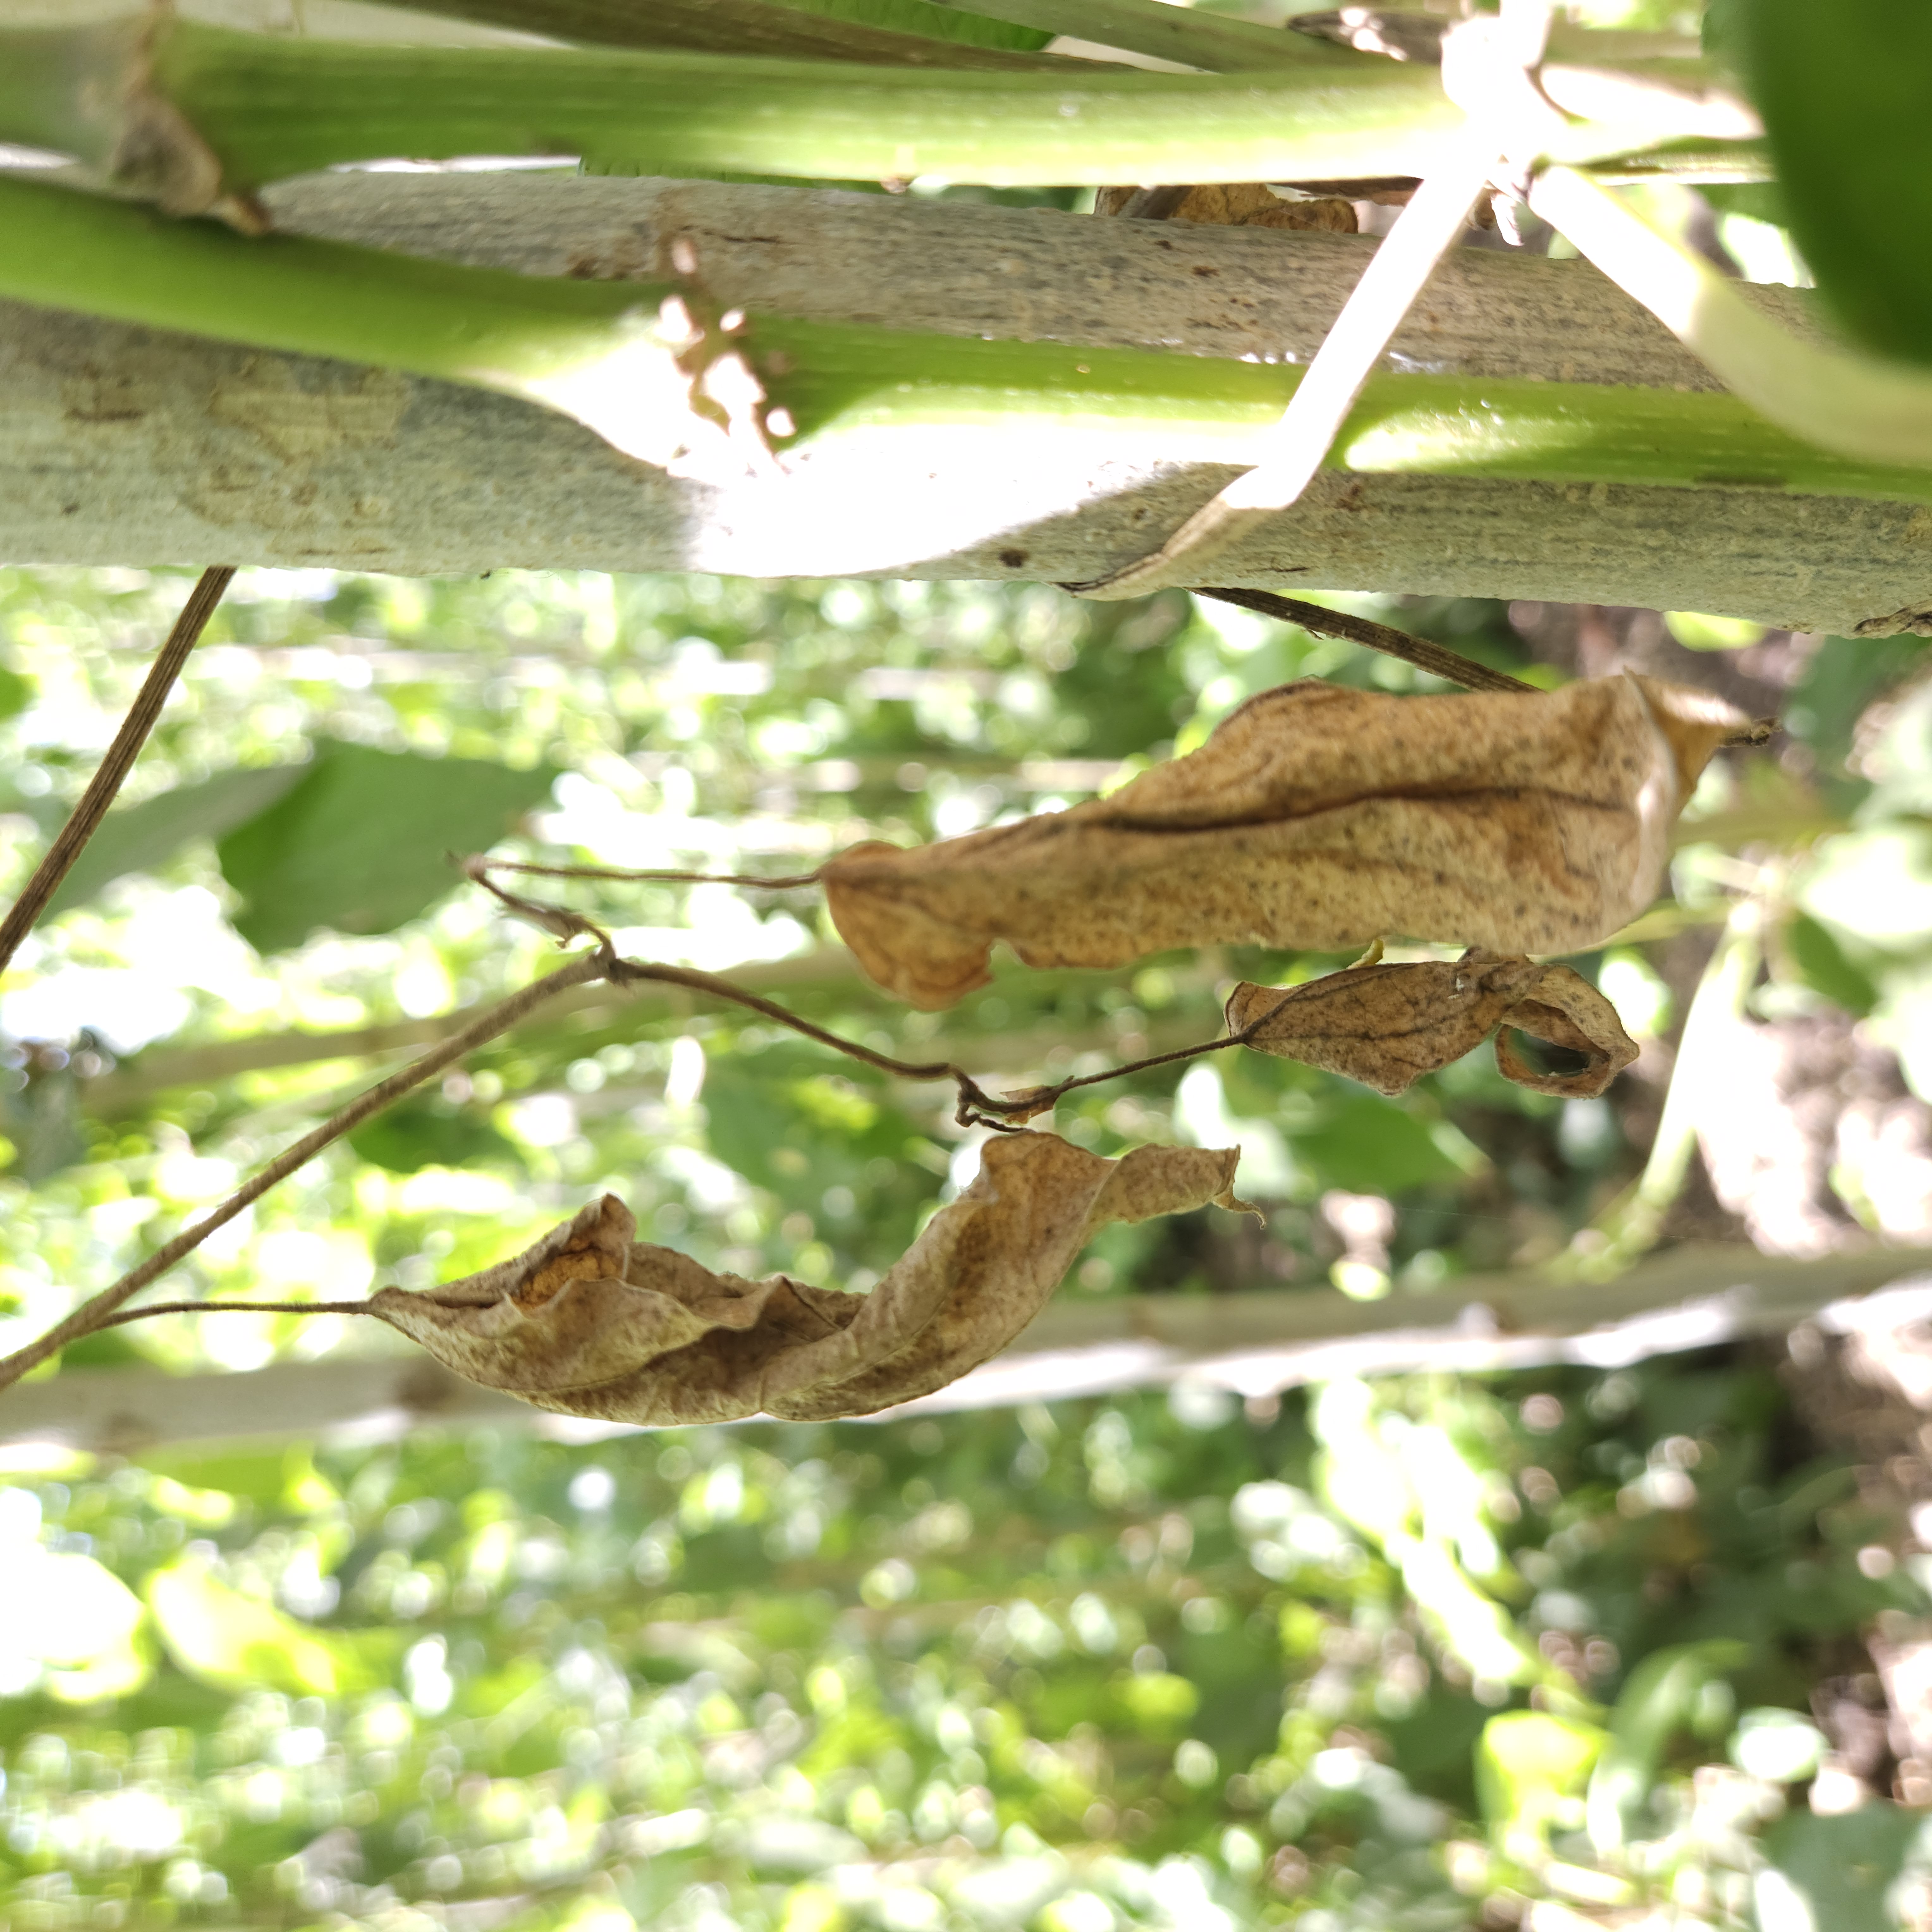
Label: Dried